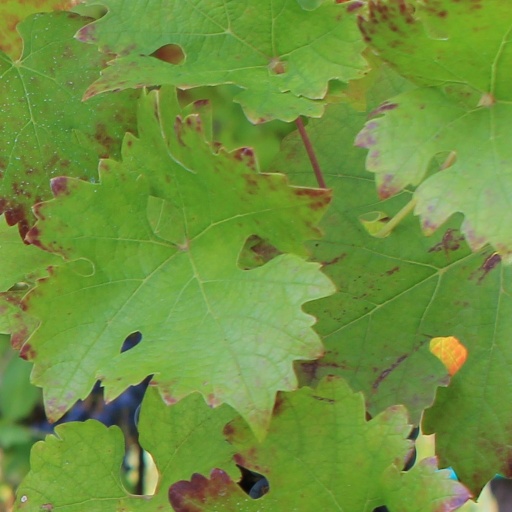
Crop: grape